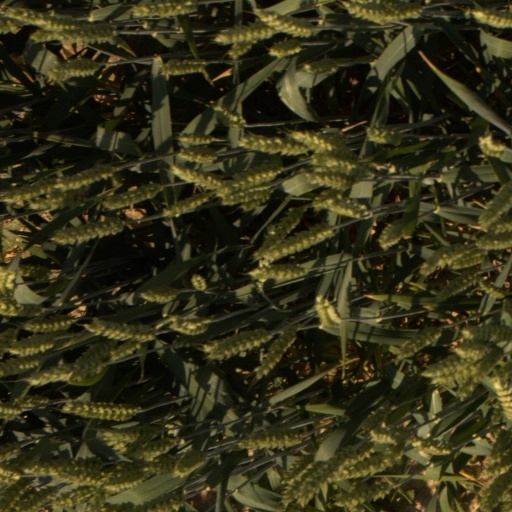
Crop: wheat